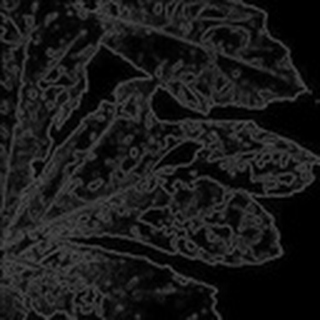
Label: cotton_powdery_mildew